Kaunas

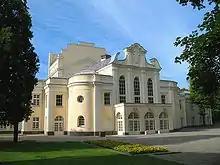
Romas Kalanta self-immolated close to Kaunas State Musical Theatre protesting against the Soviet regime

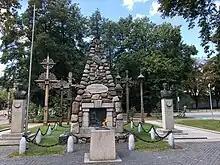
Monument in the Vienybės aikštė (Unity Square) with an eternal flame, dedicated to those who died for Lithuania's freedom

The city also was a particularly important centre for the Lithuanian Armed Forces. In January 1919, during the Lithuanian Wars of Independence, the War School of Kaunas was established and started to train soldiers who were soon sent to the front to strengthen the fighting Lithuanian Armed Forces. Part of the Lithuanian armoured vehicles military unit was moved to Žaliakalnis, armed with advanced and brand new tanks, including the famous Renault FT, Vickers-Armstrong Model 1933 and Model 1936. In May 1919, the Lithuanian Aircraft State Factory was founded in Freda to repair and to supply the army with military aircraft. It was considerably modernized by Antanas Gustaitis and started to build Lithuanian ANBO military aircraft. The exceptional discipline and regularity caused the Lithuanian Air Force to be an example for other military units. The ANBO 41 was far ahead of the most modern foreign reconnaissance aircraft of that time in structural features, and most importantly in speed and in rate of climb.